Bacon

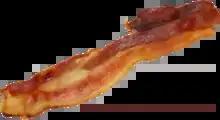
A strip of cooked side (streaky) bacon

Bacon is a type of salt-cured pork made from various cuts, typically the belly or less fatty parts of the back. It is eaten as a side dish (particularly in breakfasts), used as a central ingredient (e.g., the BLT sandwich), or as a flavouring or accent. Regular bacon consumption is associated with increased mortality and other health concerns.